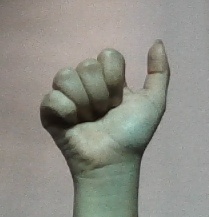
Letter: dhad